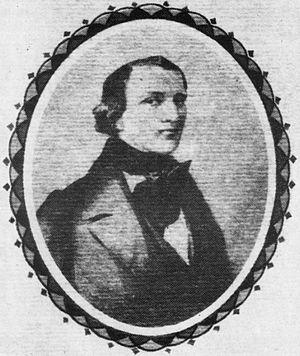
Johann Kaspar Mertz, né à Presbourg le 17 août 1806 et mort le 14 octobre 1856 à Vienne, était un compositeur et guitariste virtuose autrichien.